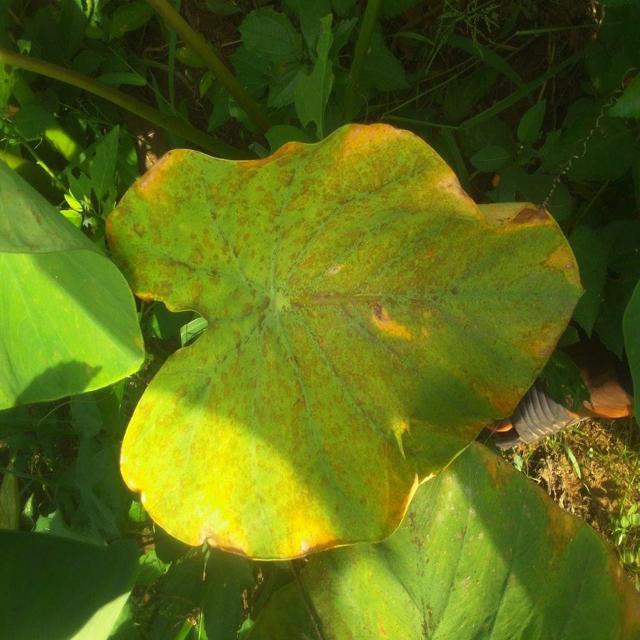
Label: Mid_Blight